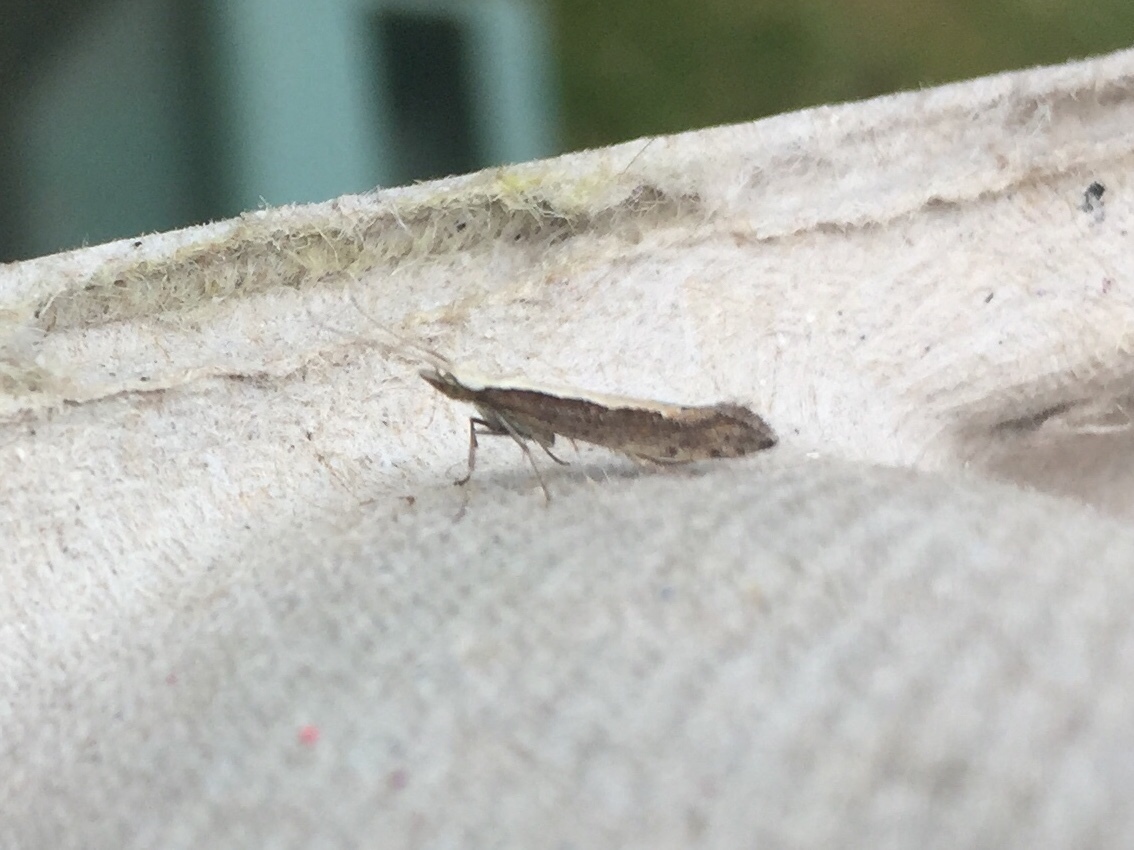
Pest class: diamondback_moth